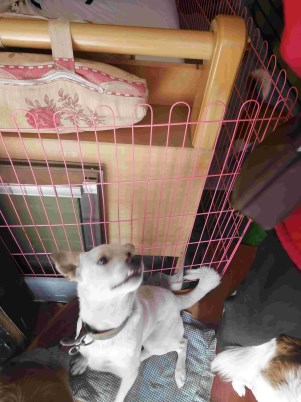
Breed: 3336-n000121-chinese_rural_dog